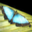
Label: butterfly